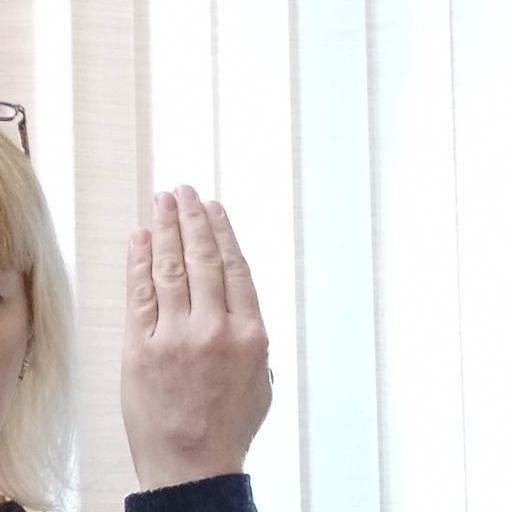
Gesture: stop_inverted